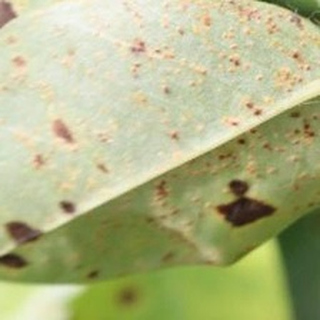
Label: groundnut_rust